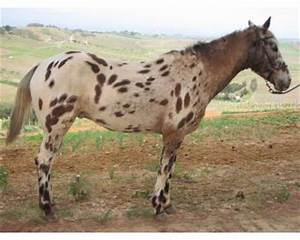
Label: horse